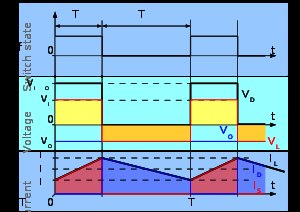
Buck-boost-konverter / Vedvarende/kontinuert strømdrift (CCM)
Figur 3: En buck-boost-konverters strøm og spændingsgrafer der drives i kontinuert strømdrift (CCM).
Den inverterende buck–boost-konvertere er en type af switching-mode power supply, som har en udgangs-/output-spænding, der kan være numerisk større end, lig med eller mindre end indgangs-/input-spændingen. Buck–boost-konvertere er en klasse af smps, indeholdende i sin simpleste form, en kommutationscelle: en aktiv kontakt, en passiv kontakt og en spole som energilager. Herudover har buck–boost-konverteren sædvanligvis brug for filtrering udgjort af kondensatorer for at minske både input-fluktuationer og output-fluktuationer og EMI. Output-spændingen kan ændres ved at ændre den aktive kontakts arbejdscyklus.